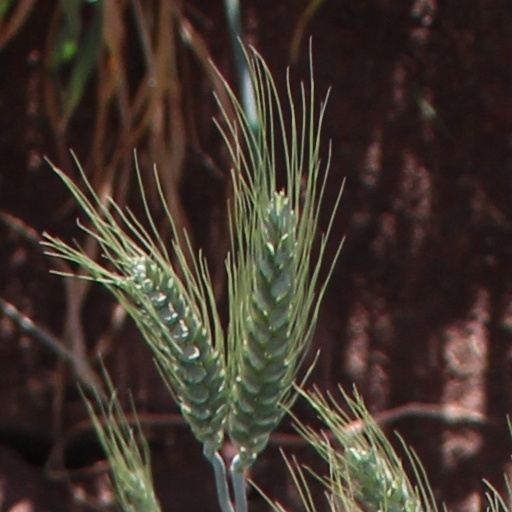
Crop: wheat